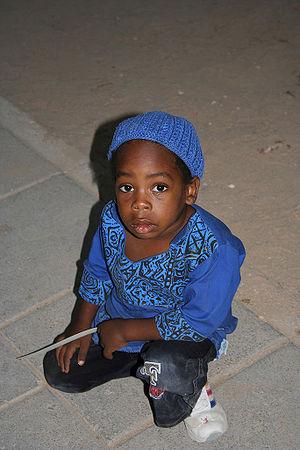
Les African Hebrew Israelites of Jerusalem, ou African Hebrew Israelite Nation of Jerusalem ou Original Hebrew Israelite Nation, ou Kingdom of Yah, aussi connus abusivement sous le nom plus générique d'« Hébreux noirs », sont les membres d'une communauté religieuse d'origine afro-américaine, dont le principal centre est à Dimona, au sud d'Israël dans le désert du Neguev.